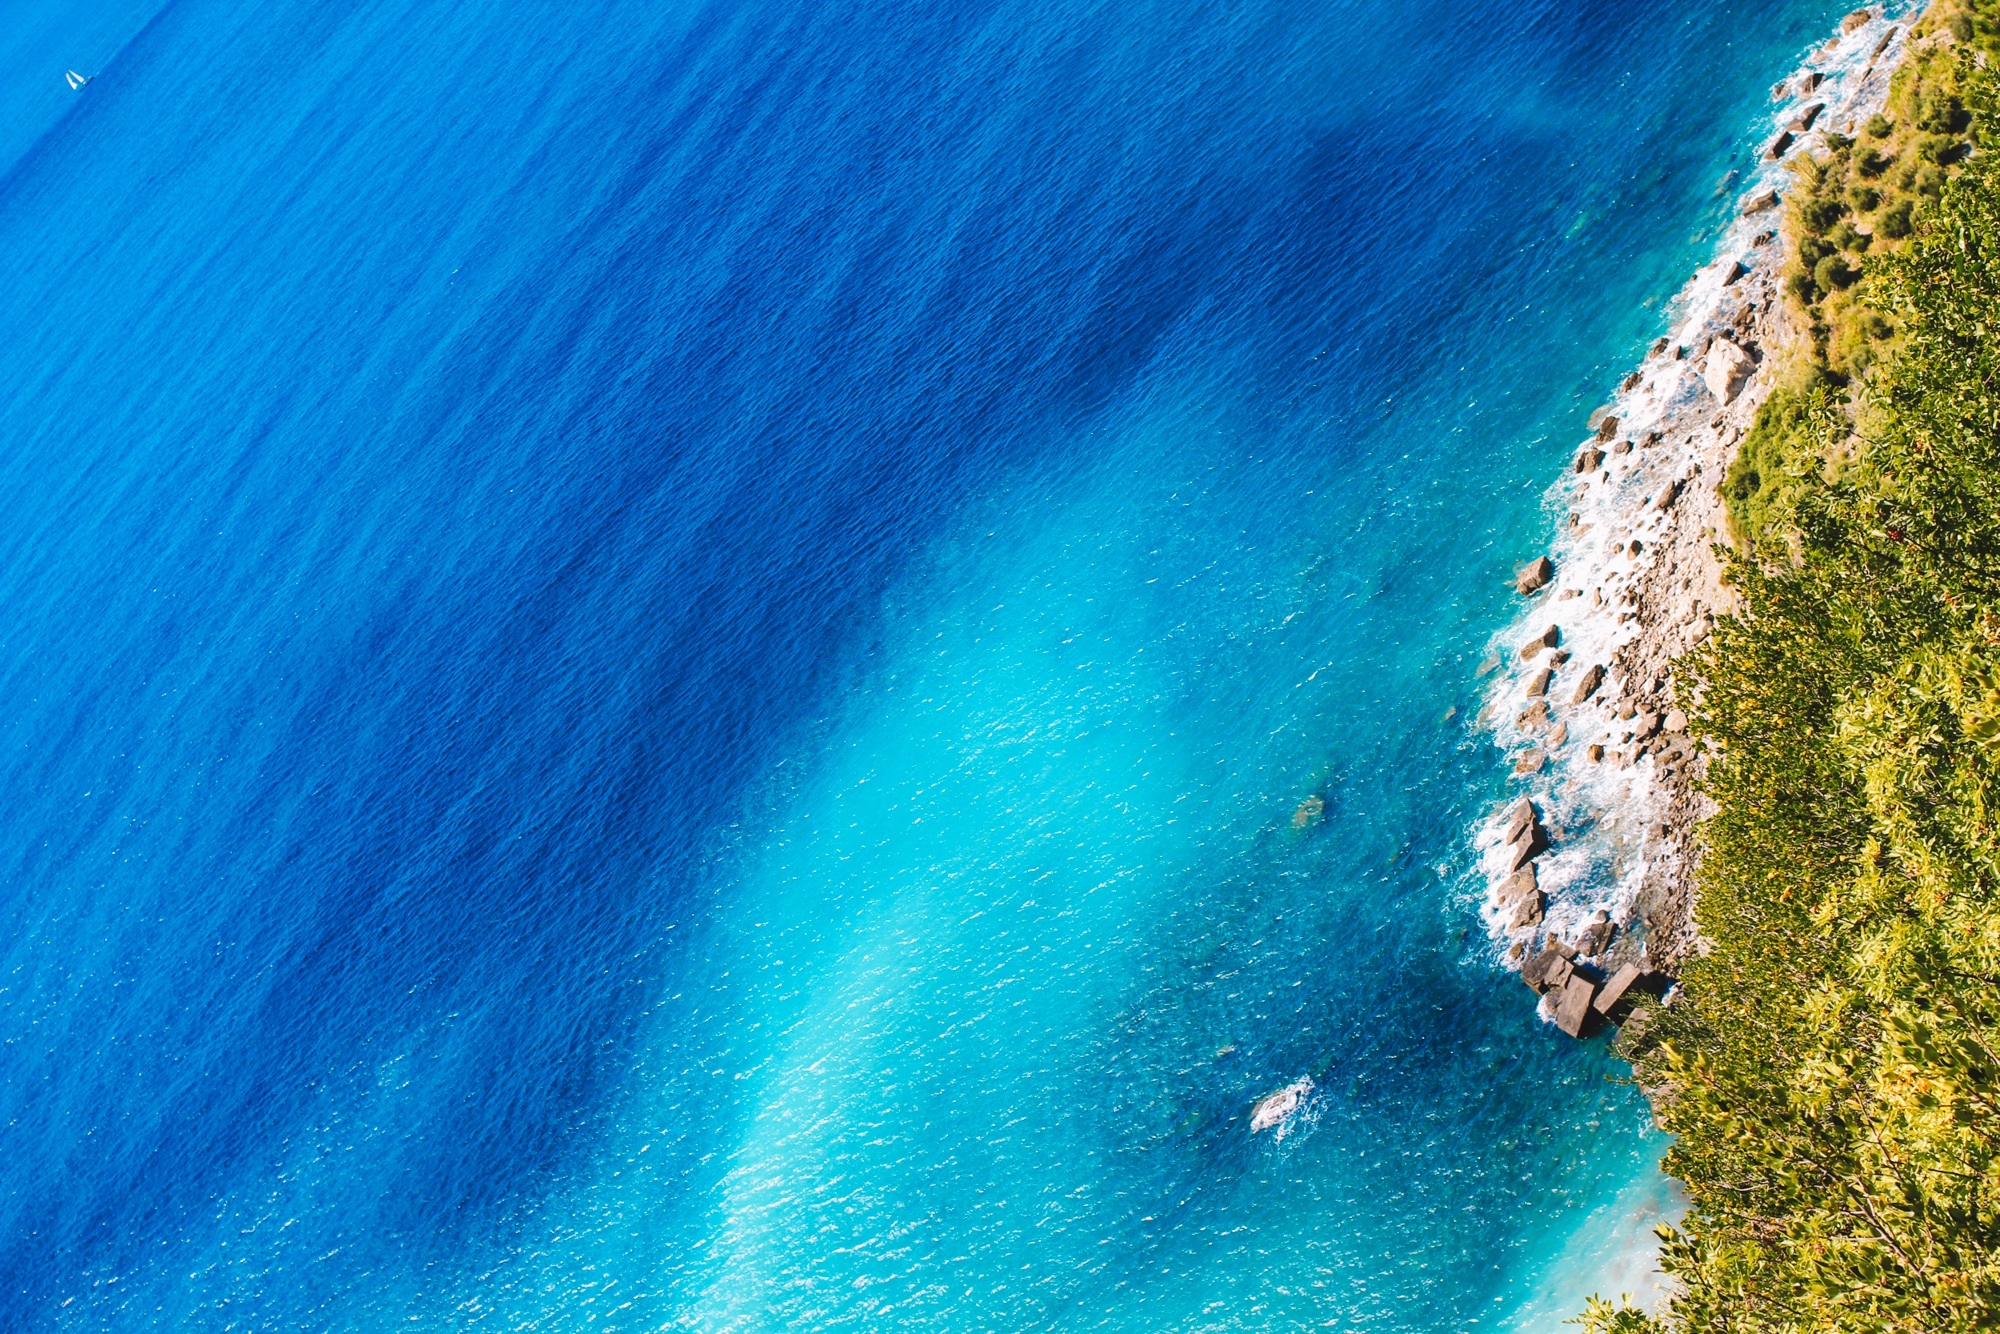
landscape, sea, coast, water, outdoor, ocean, wave, coastline, cliff, seascape, island, blue, terrain, geographical feature, atmosphere of earth, wind wave